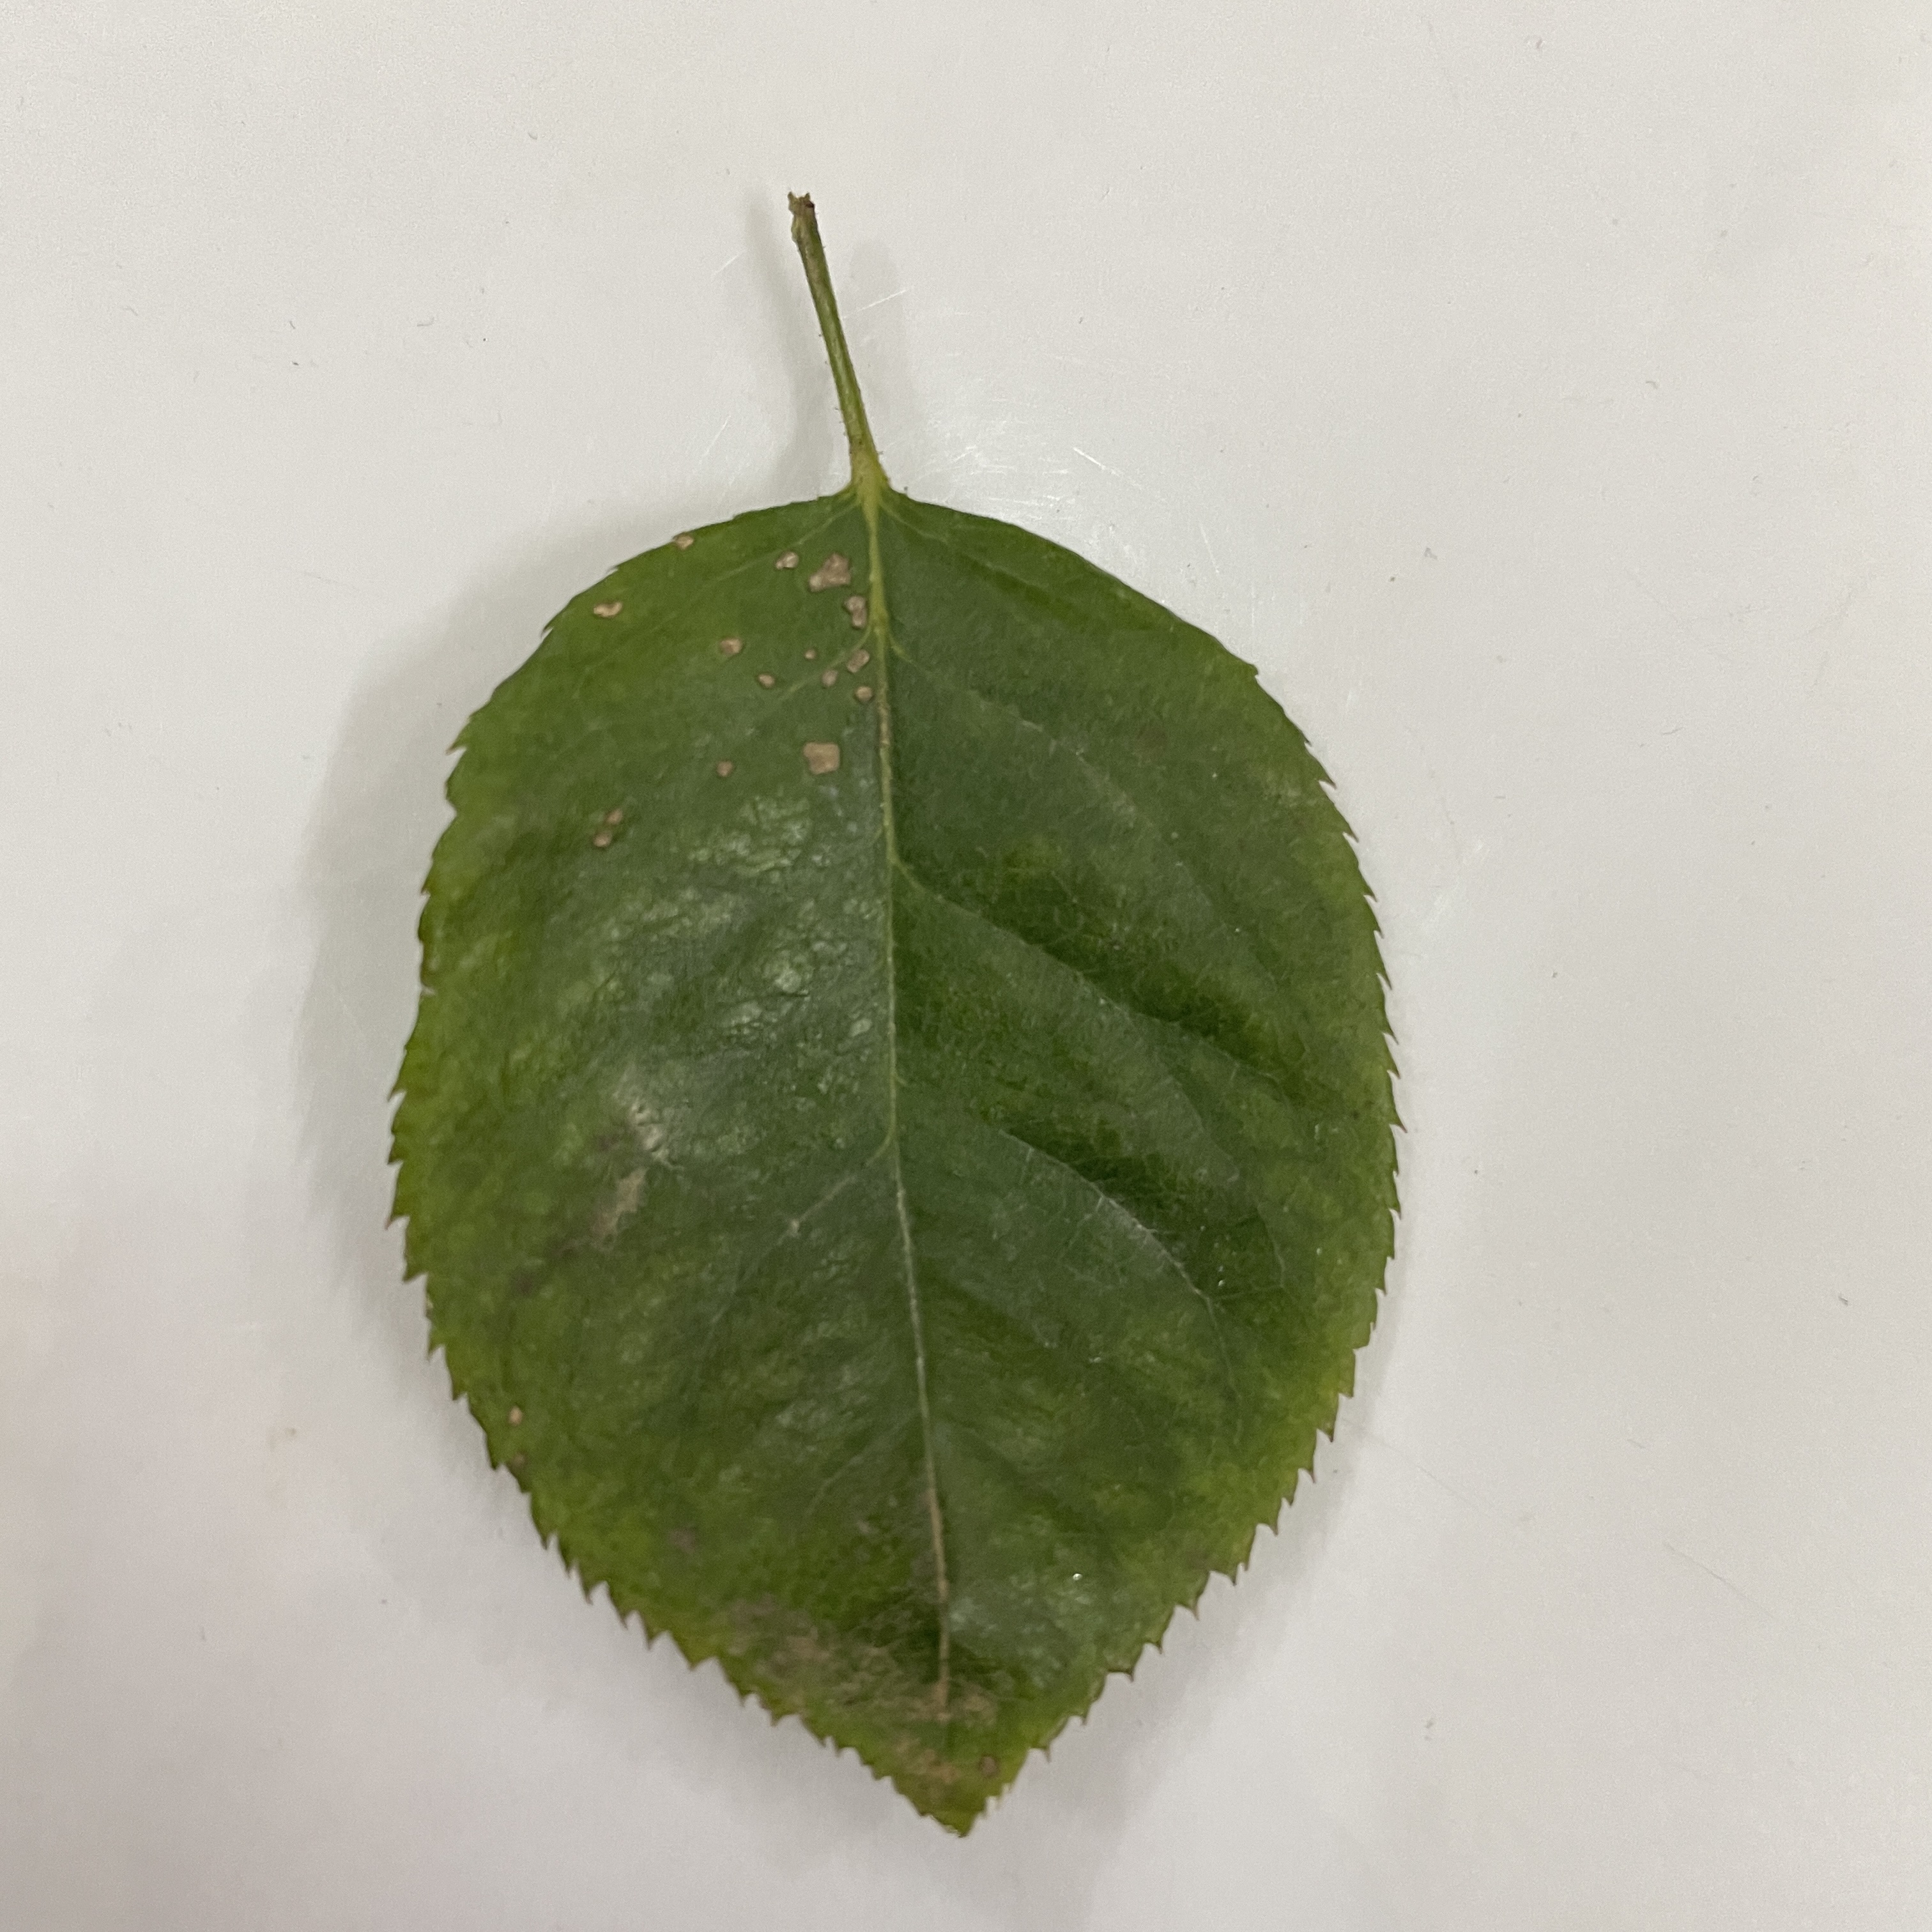
Label: Healthy Leaf